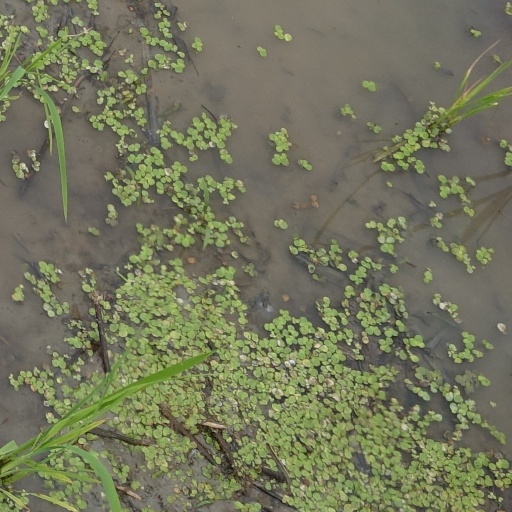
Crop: rice